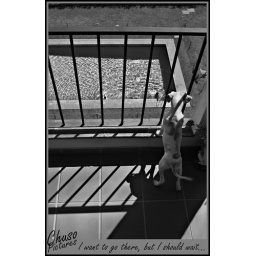
my little dog looking at the kids in the swimming pool.